5th New York Cavalry Regiment

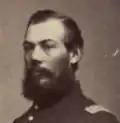
American civil war officer

A letter written August 14 from Hammond states that Johnstone took command of the regiment on the previous day (August 13, 1863), and complained that Johnstone had "avoided all the labor, dangers and privations of the regiment for nearly three-fourths of a year". The same letter noted that Colonel De Forest had been arrested and taken to New York. Johnstone was in a foul mood when he returned to the regiment, threatening arrest for anyone hostile to him. By September 3, Johnstone himself was under arrest and did not return. Hammond was back in command, and the regiment's three battalion leaders were Major White, Captain Krom, and Major Bacon. From September until the end of the year, the regiment was present for 19 actions.